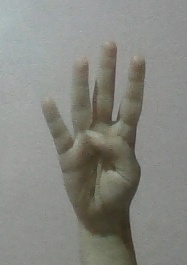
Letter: kaaf